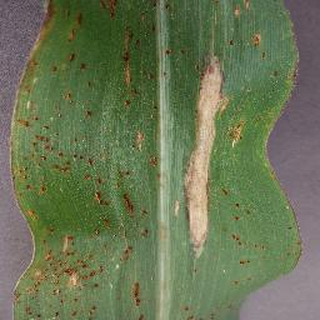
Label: corn_northern_leaf_blight